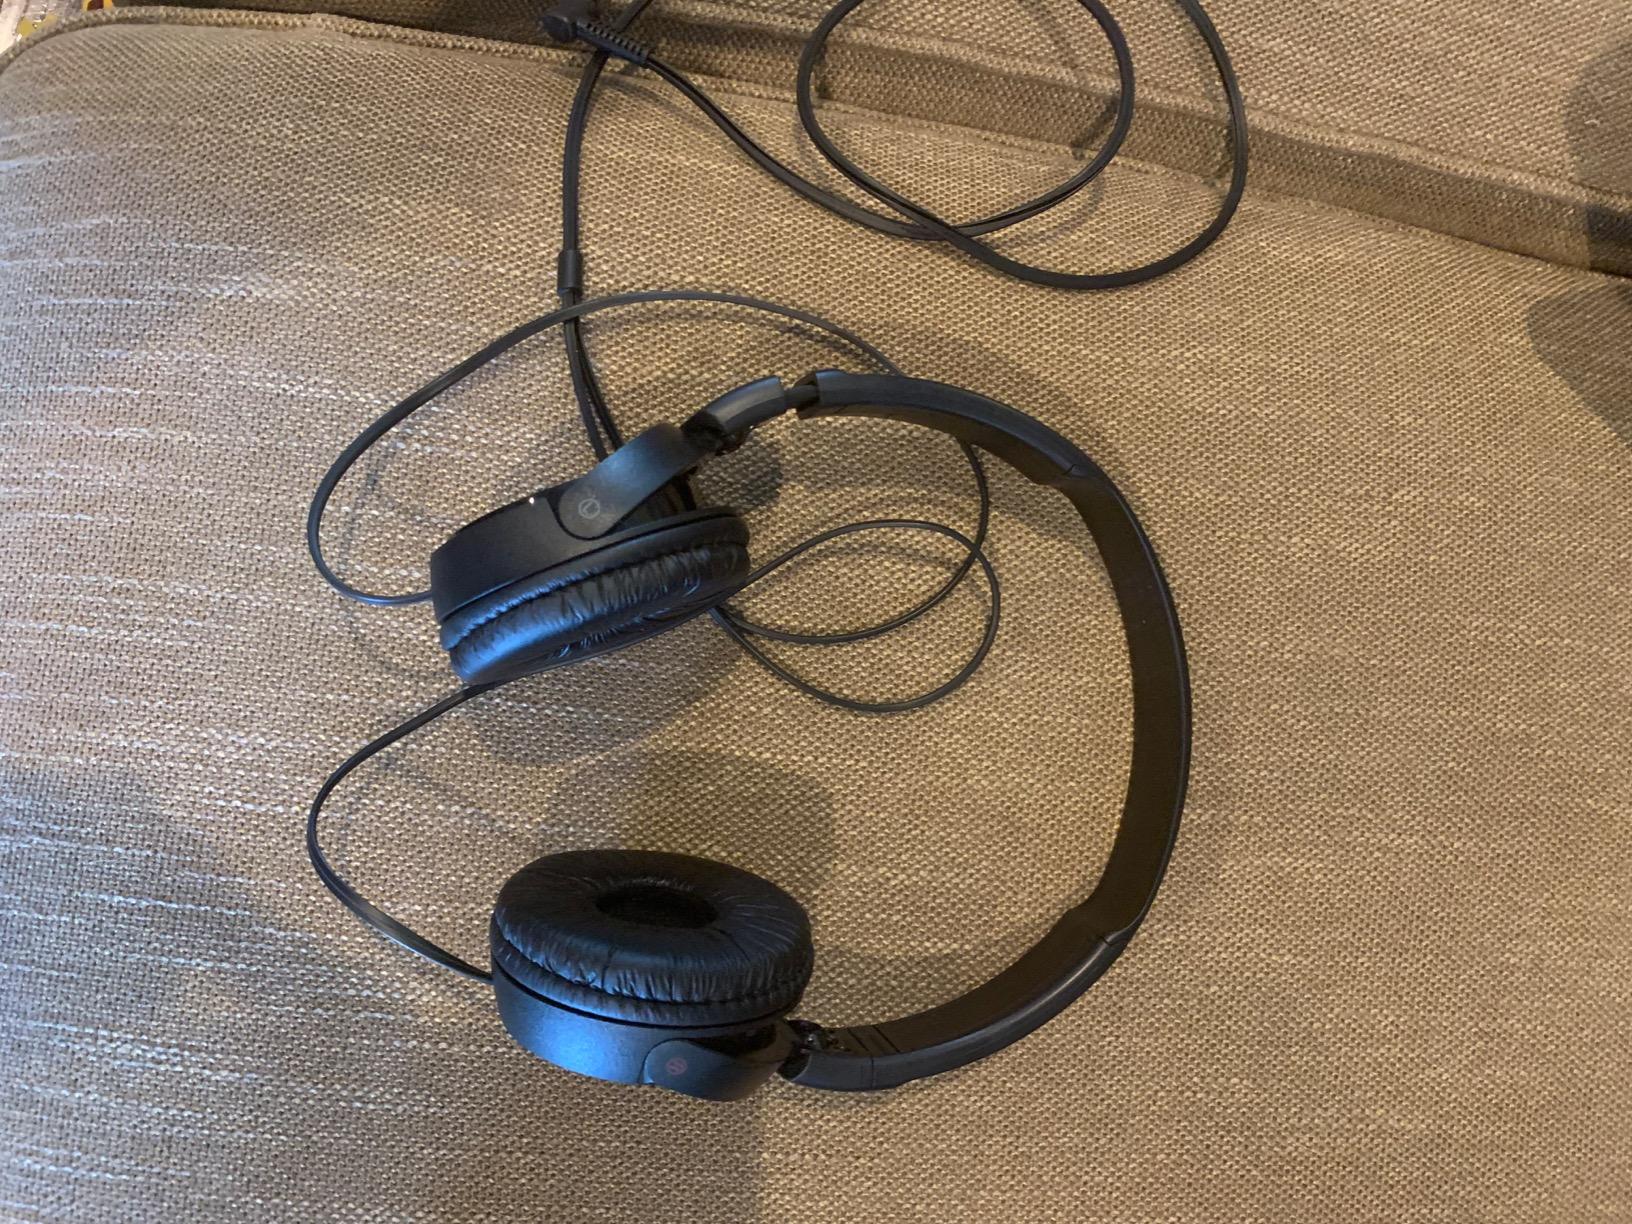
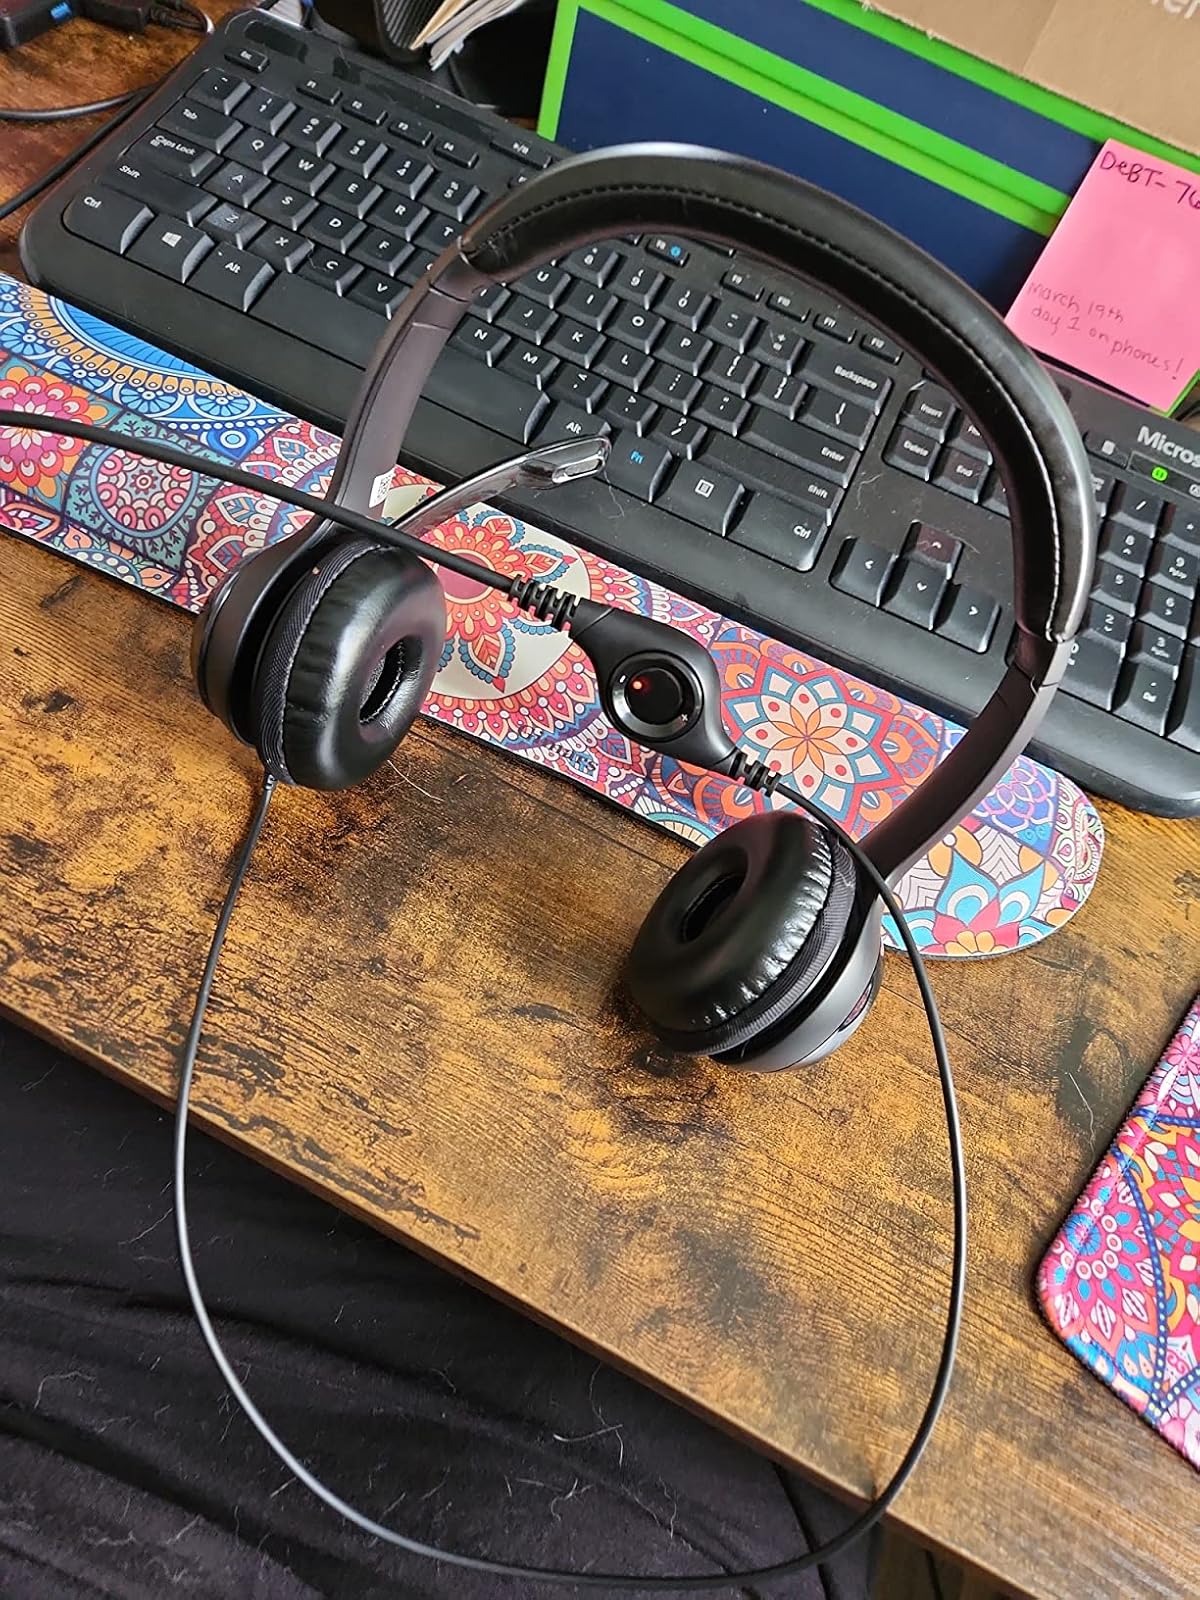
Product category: headphones
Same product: no